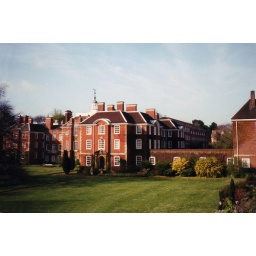
leaning out of my bedroom window in Deneke